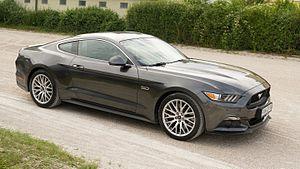
Transformers: The Last Knight ou Transformers : Le Dernier Chevalier au Québec est un film de science-fiction américain réalisé par Michael Bay, sorti en 2017, C'est le cinquième opus de la série après Transformers, Transformers 2 : La Revanche, Transformers 3 : La Face cachée de la Lune et Transformers : L'Âge de l'extinction.
La Ford Mustang est un modèle d'automobile construit par Ford depuis 1964. Fait unique pour la marque Ford, les Mustang arborent leur propre logotype de calandre — un mustang au galop — à la place de celui du constructeur. Tous modèles confondus, cette voiture atteint les dix millions d'exemplaires vendus dans le monde en août 2018.